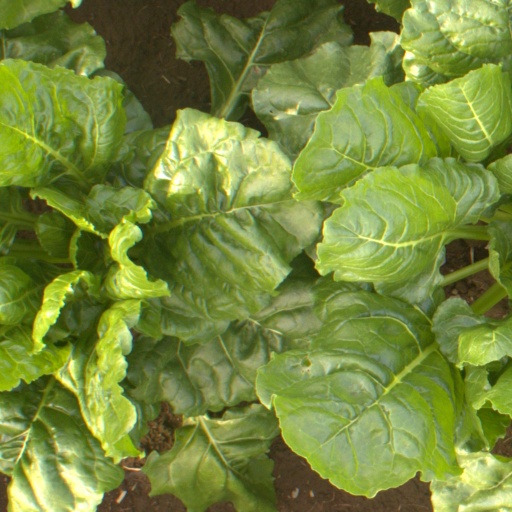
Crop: sugar beet